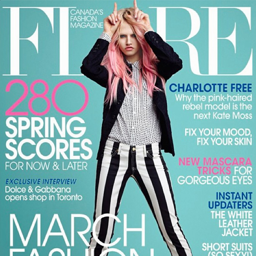
free wearing field of study on the cover of magazine